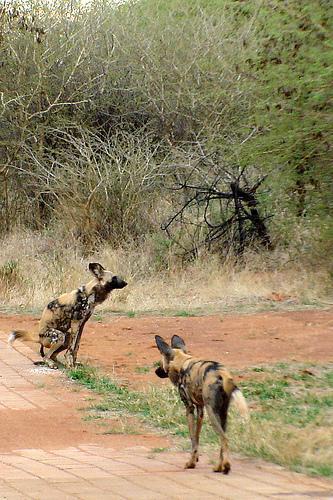
African_hunting_dog